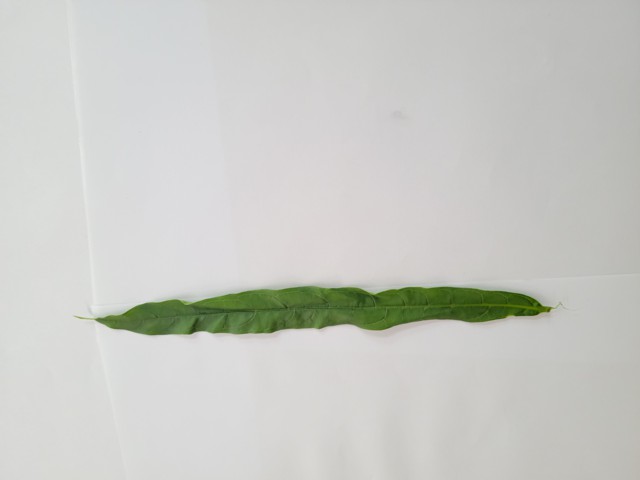
Plant: bamonhati